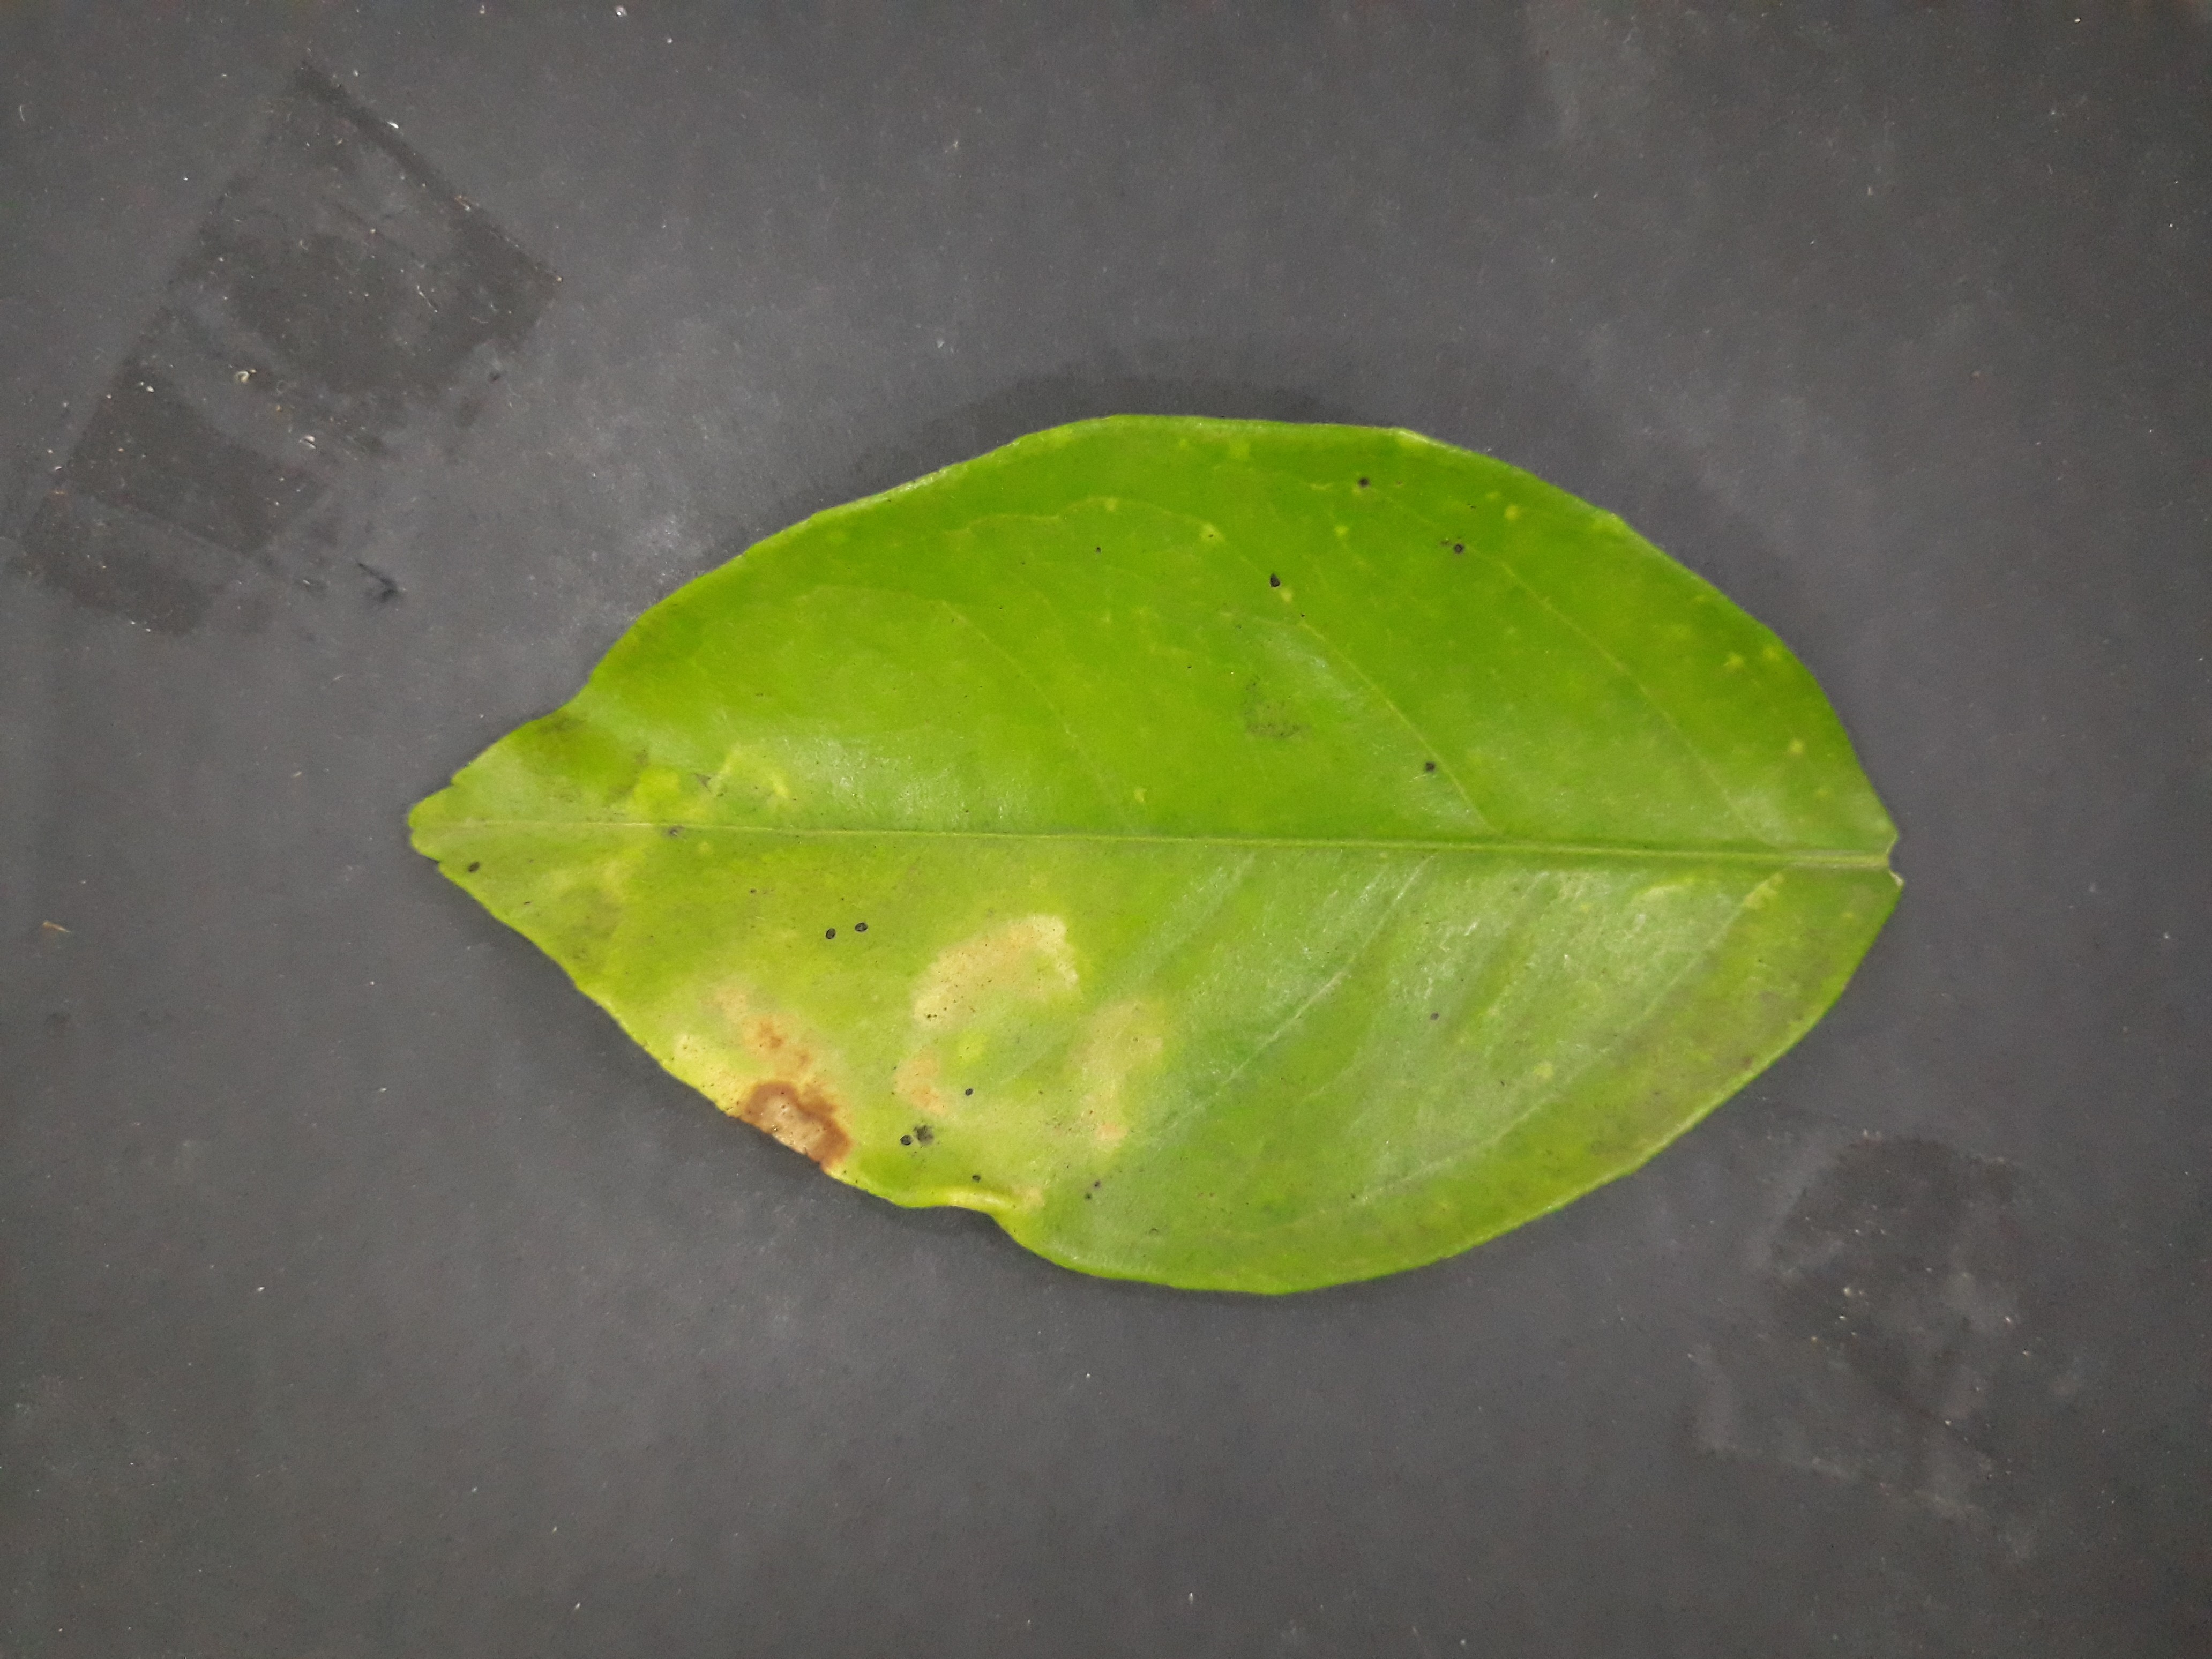
Label: Citrus_leafminer